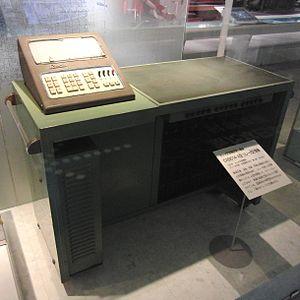
La 14-A est la première calculatrice compacte entièrement électrique du monde commercialisée par Casio en juin 1957.